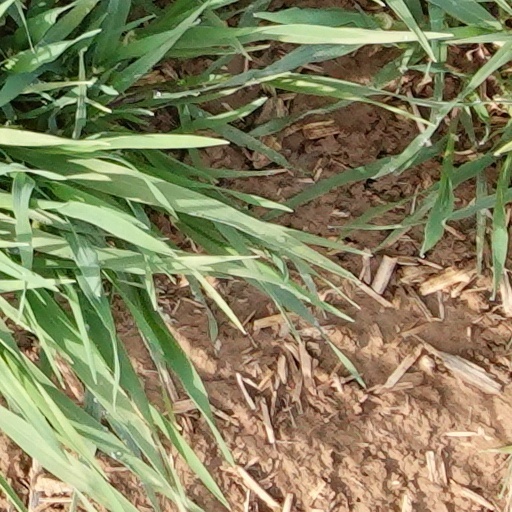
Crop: wheat